Kirsten Oswald

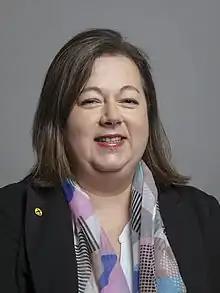
Official portrait, 2020

Kirsten Frances Oswald (born 21 December 1972) is a Scottish National Party (SNP) politician who has served two terms as the Member of the UK Parliament (MP) for East Renfrewshire, from 2015 to 2017 and subsequently from 2019 to 2024.